The Long Secret

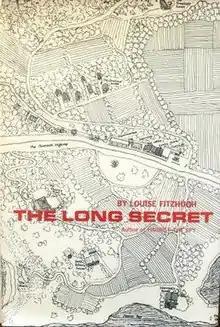
First edition

The Long Secret is a children's novel written and illustrated by Louise Fitzhugh that was released by Harper & Row on October 27, 1965. It is a sequel or "companion" to "Harriet the Spy" (1964), the only one published during Fitzhugh's lifetime.